Baptistin Baille

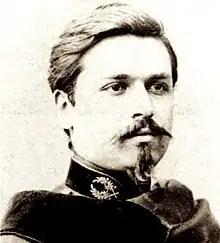
Baptistin Baille

Baptistin Baille was born as Jean-Baptiste Baille in France, in 1841 and he died in 1918. He was initially a lecturer at École polytechnique, and then a professor of optics and acoustics at ESPCI Paris; a close friend of Paul Cézanne, the impressionist artist, and of Émile Zola who would later become a writer.